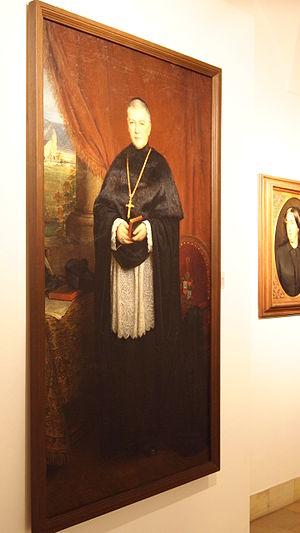
Maurus Wolter OSB, I. Arcabbé de Beuron (+ 1890) en cappa magna